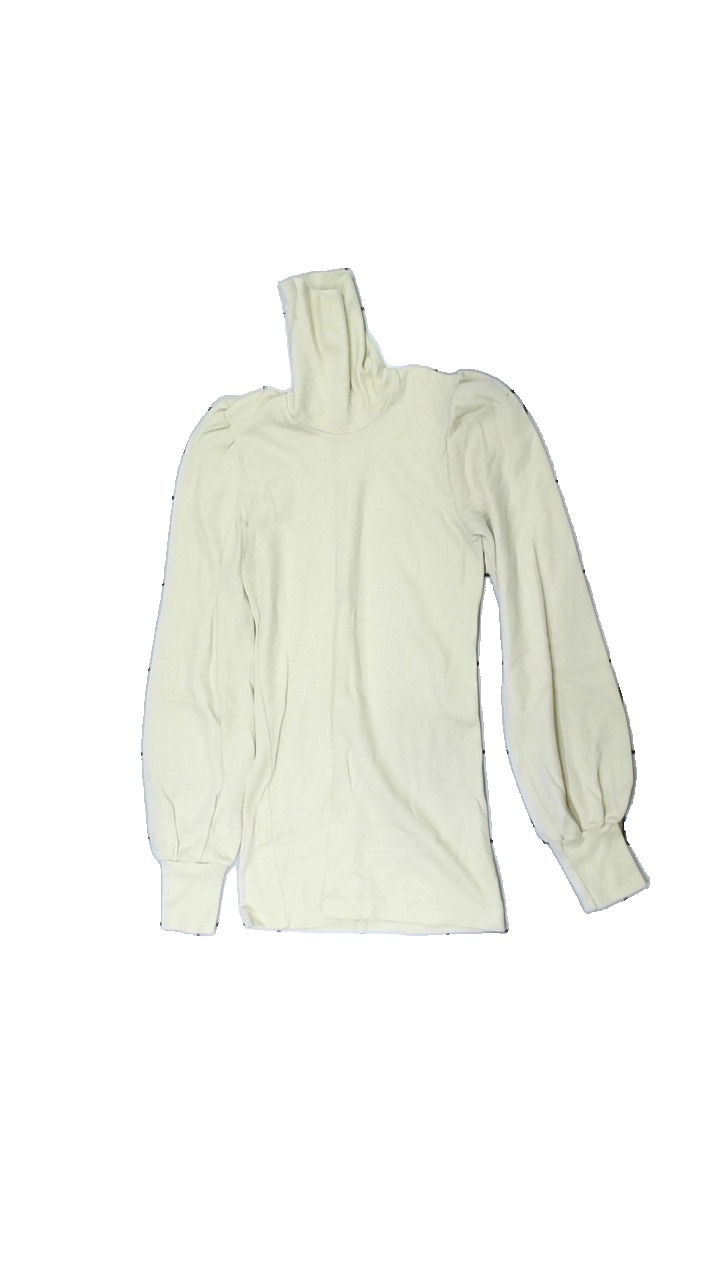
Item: Top (Ladies)
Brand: Missing
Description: gul polo-tröja, nopprig över hela. vet inte om den ska vara gul eller ej, men den gula färgen är äcklig
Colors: Yellow
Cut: Regular, Turtle neck
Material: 100% nylone
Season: All
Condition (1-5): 2
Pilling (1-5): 3
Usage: Export
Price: <50